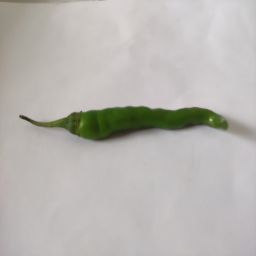
Crop: Chile Pepper
Quality: Unripe